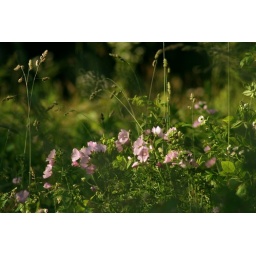
Some sort of wild flower in the field near my house. I liked the sunlight and the bokeh in this shot.